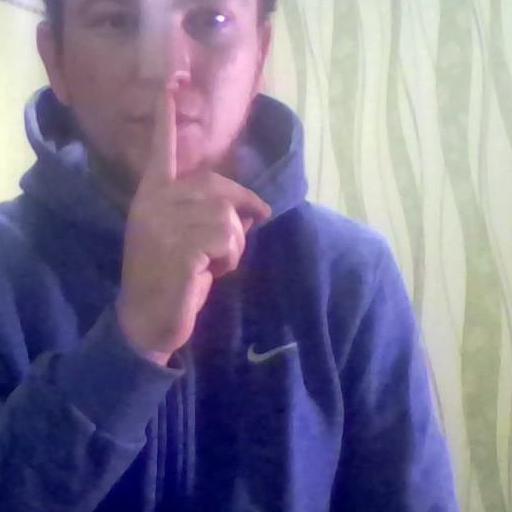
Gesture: mute